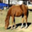
Label: horse